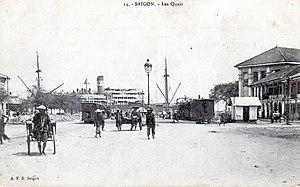
L'inauguration des premières lignes de chemin de fer en Cochinchine, en 1881/1885, excite vite l'imagination des affairistes locaux. Très vite, certains cherchent à créer un réseau de tramways urbain hippomobile à Saïgon, à l'image de ce qui existe alors en France. Une Compagnie du tramway de Saïgon à Govap voit rapidement le jour, avec le soutien de la presse locale : « Beaucoup de gens n'ont qu'une foi très restreinte dans la traction par chevaux qui est celle définitivement adoptée et lui préfèrent la traction vapeur. Nous croyons que s'ils avaient vu l'application de ce dernier système, ils s'empresseraient d'en rabattre beaucoup. Les moindres défauts de la traction vapeur sont de donner à toutes les maisons du trajet parcouru une couleur noirâtre, d'avoir au passage des trains une fumée et une odeur désagréables, un pavé gras et humide, sans compter l'affolement des chevaux des voitures de maitres. Dans les accidents assez nombreux, les tramways à vapeur ont la réputation méritée de ne jamais blesser personne, mais de tuer radicalement ».